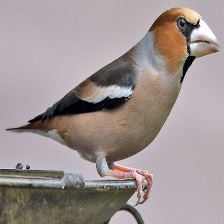
Species: HAWFINCH
Scientific name: COCCOTHRAUSTES COCCOTHRAUSTES